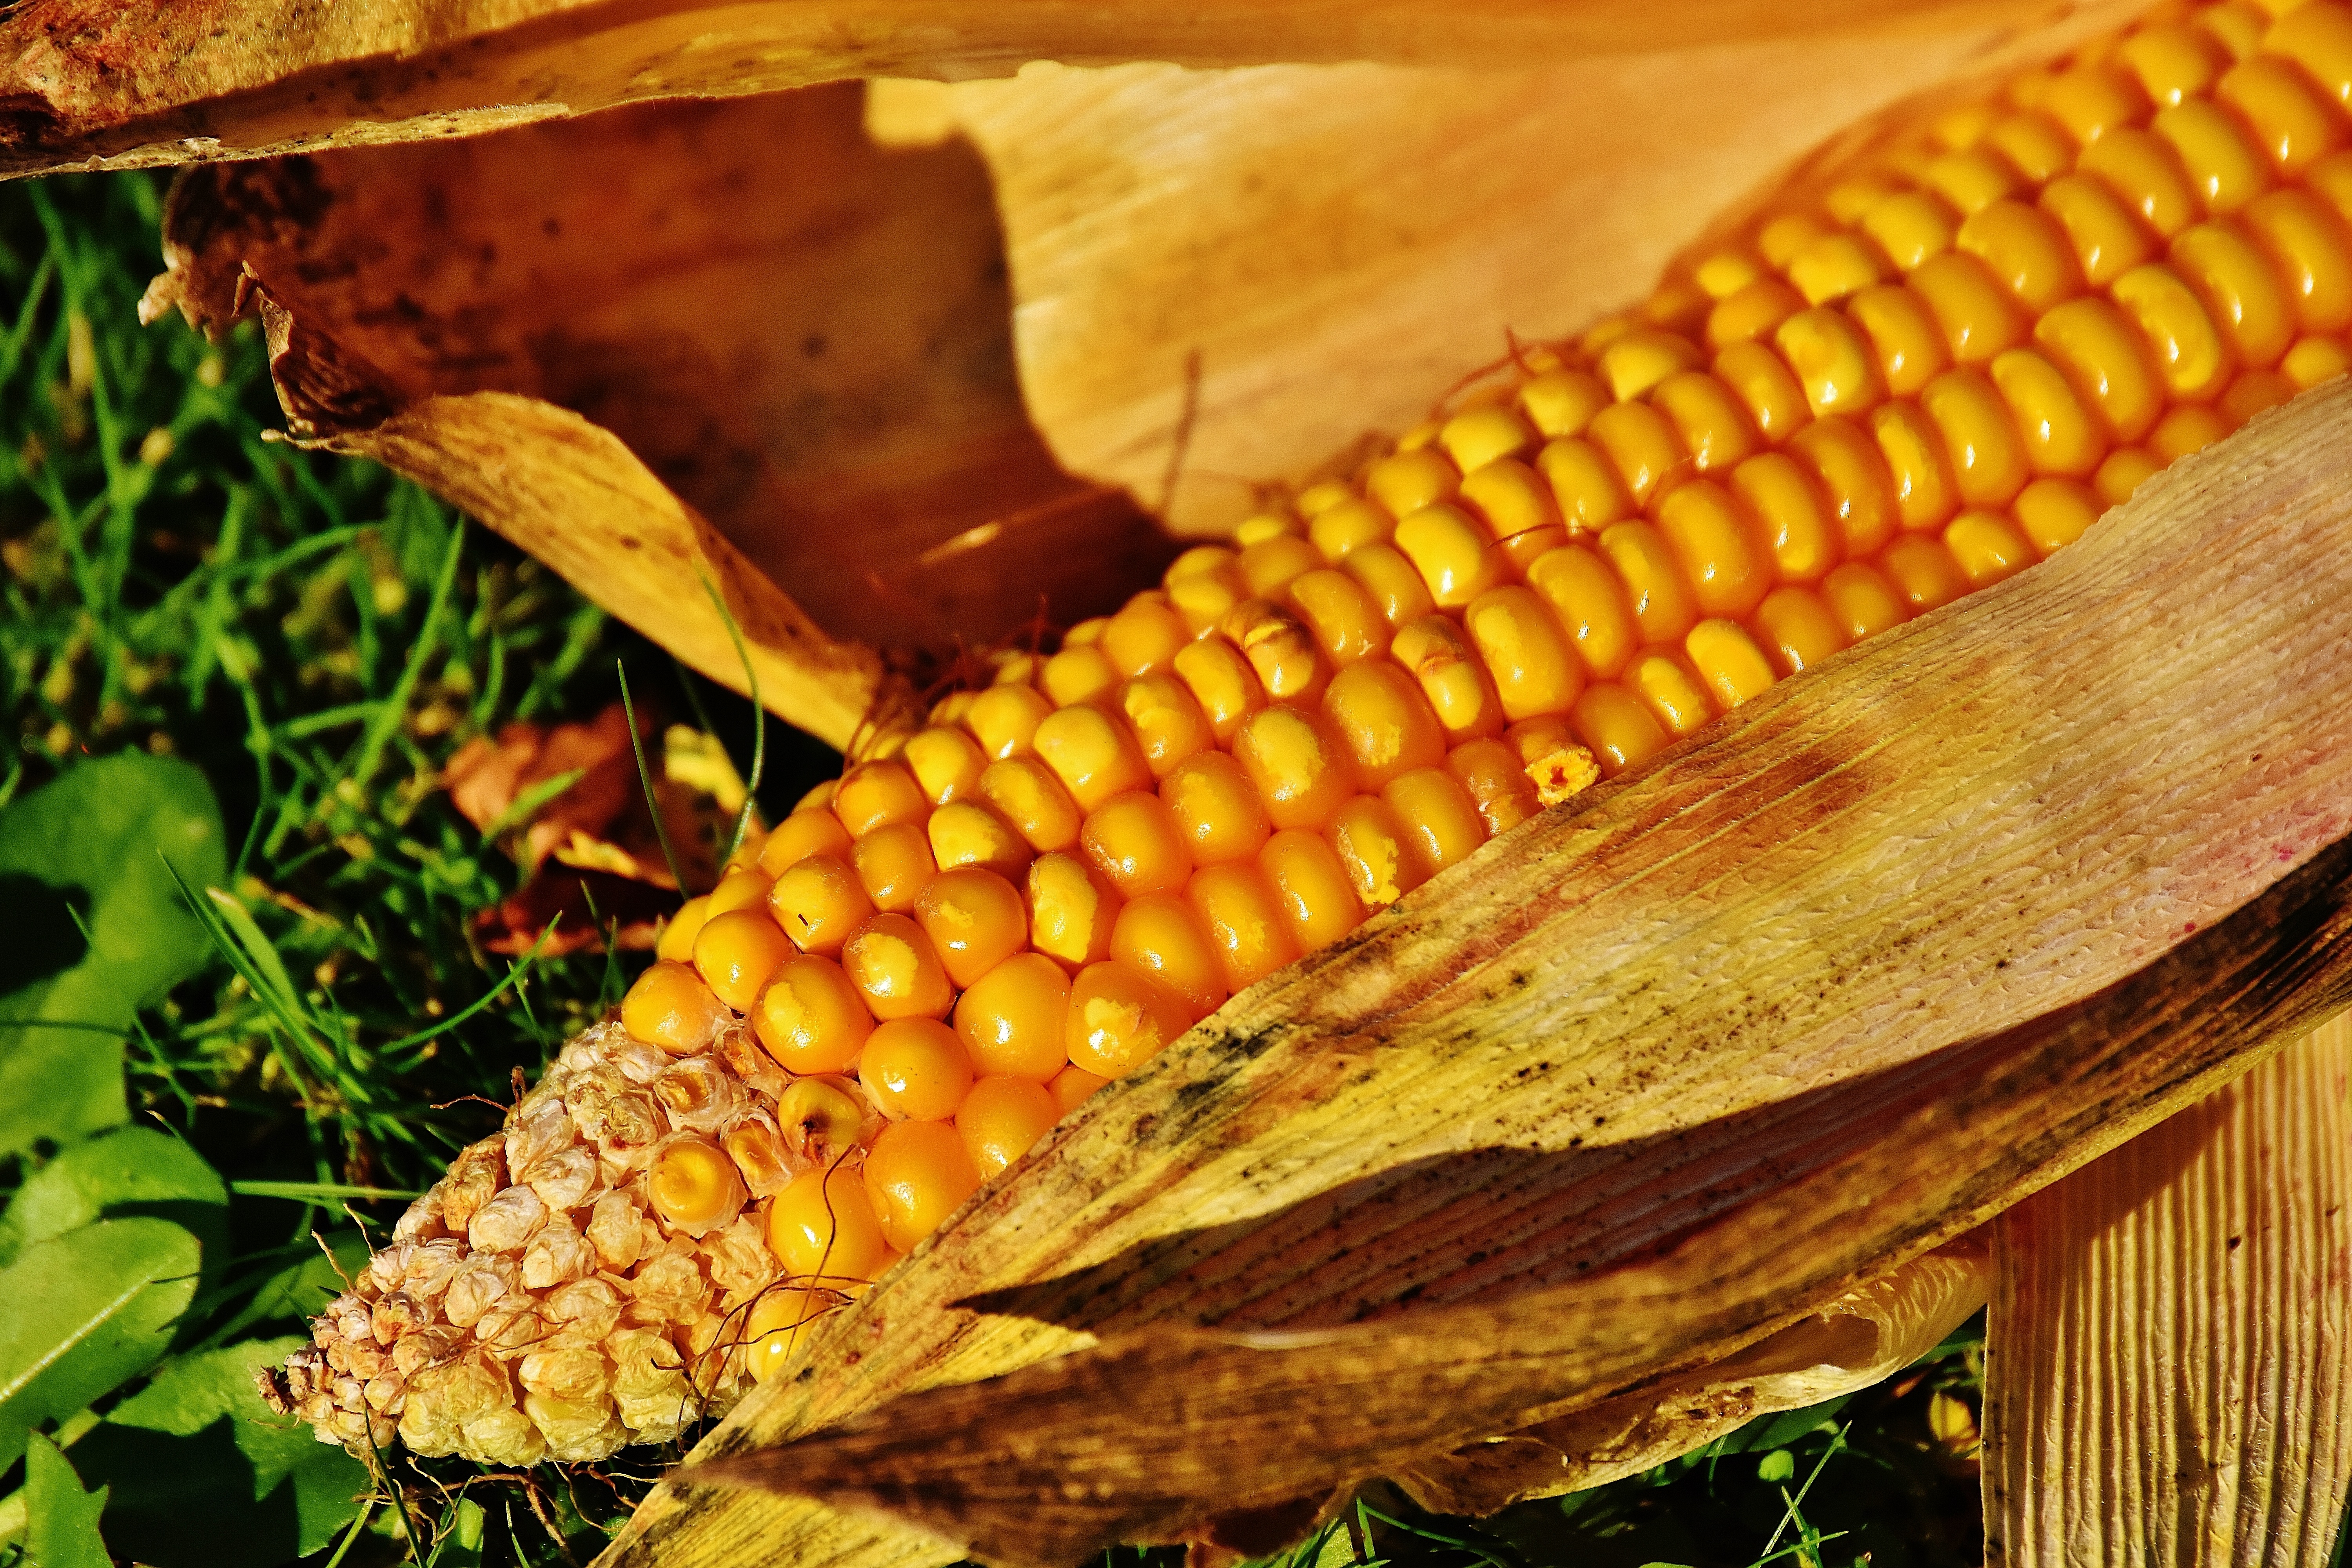
nature, dish, food, produce, crop, corn, cuisine, vegetables, maize, corn on the cob, vegetable mais, corn kernels, grass family